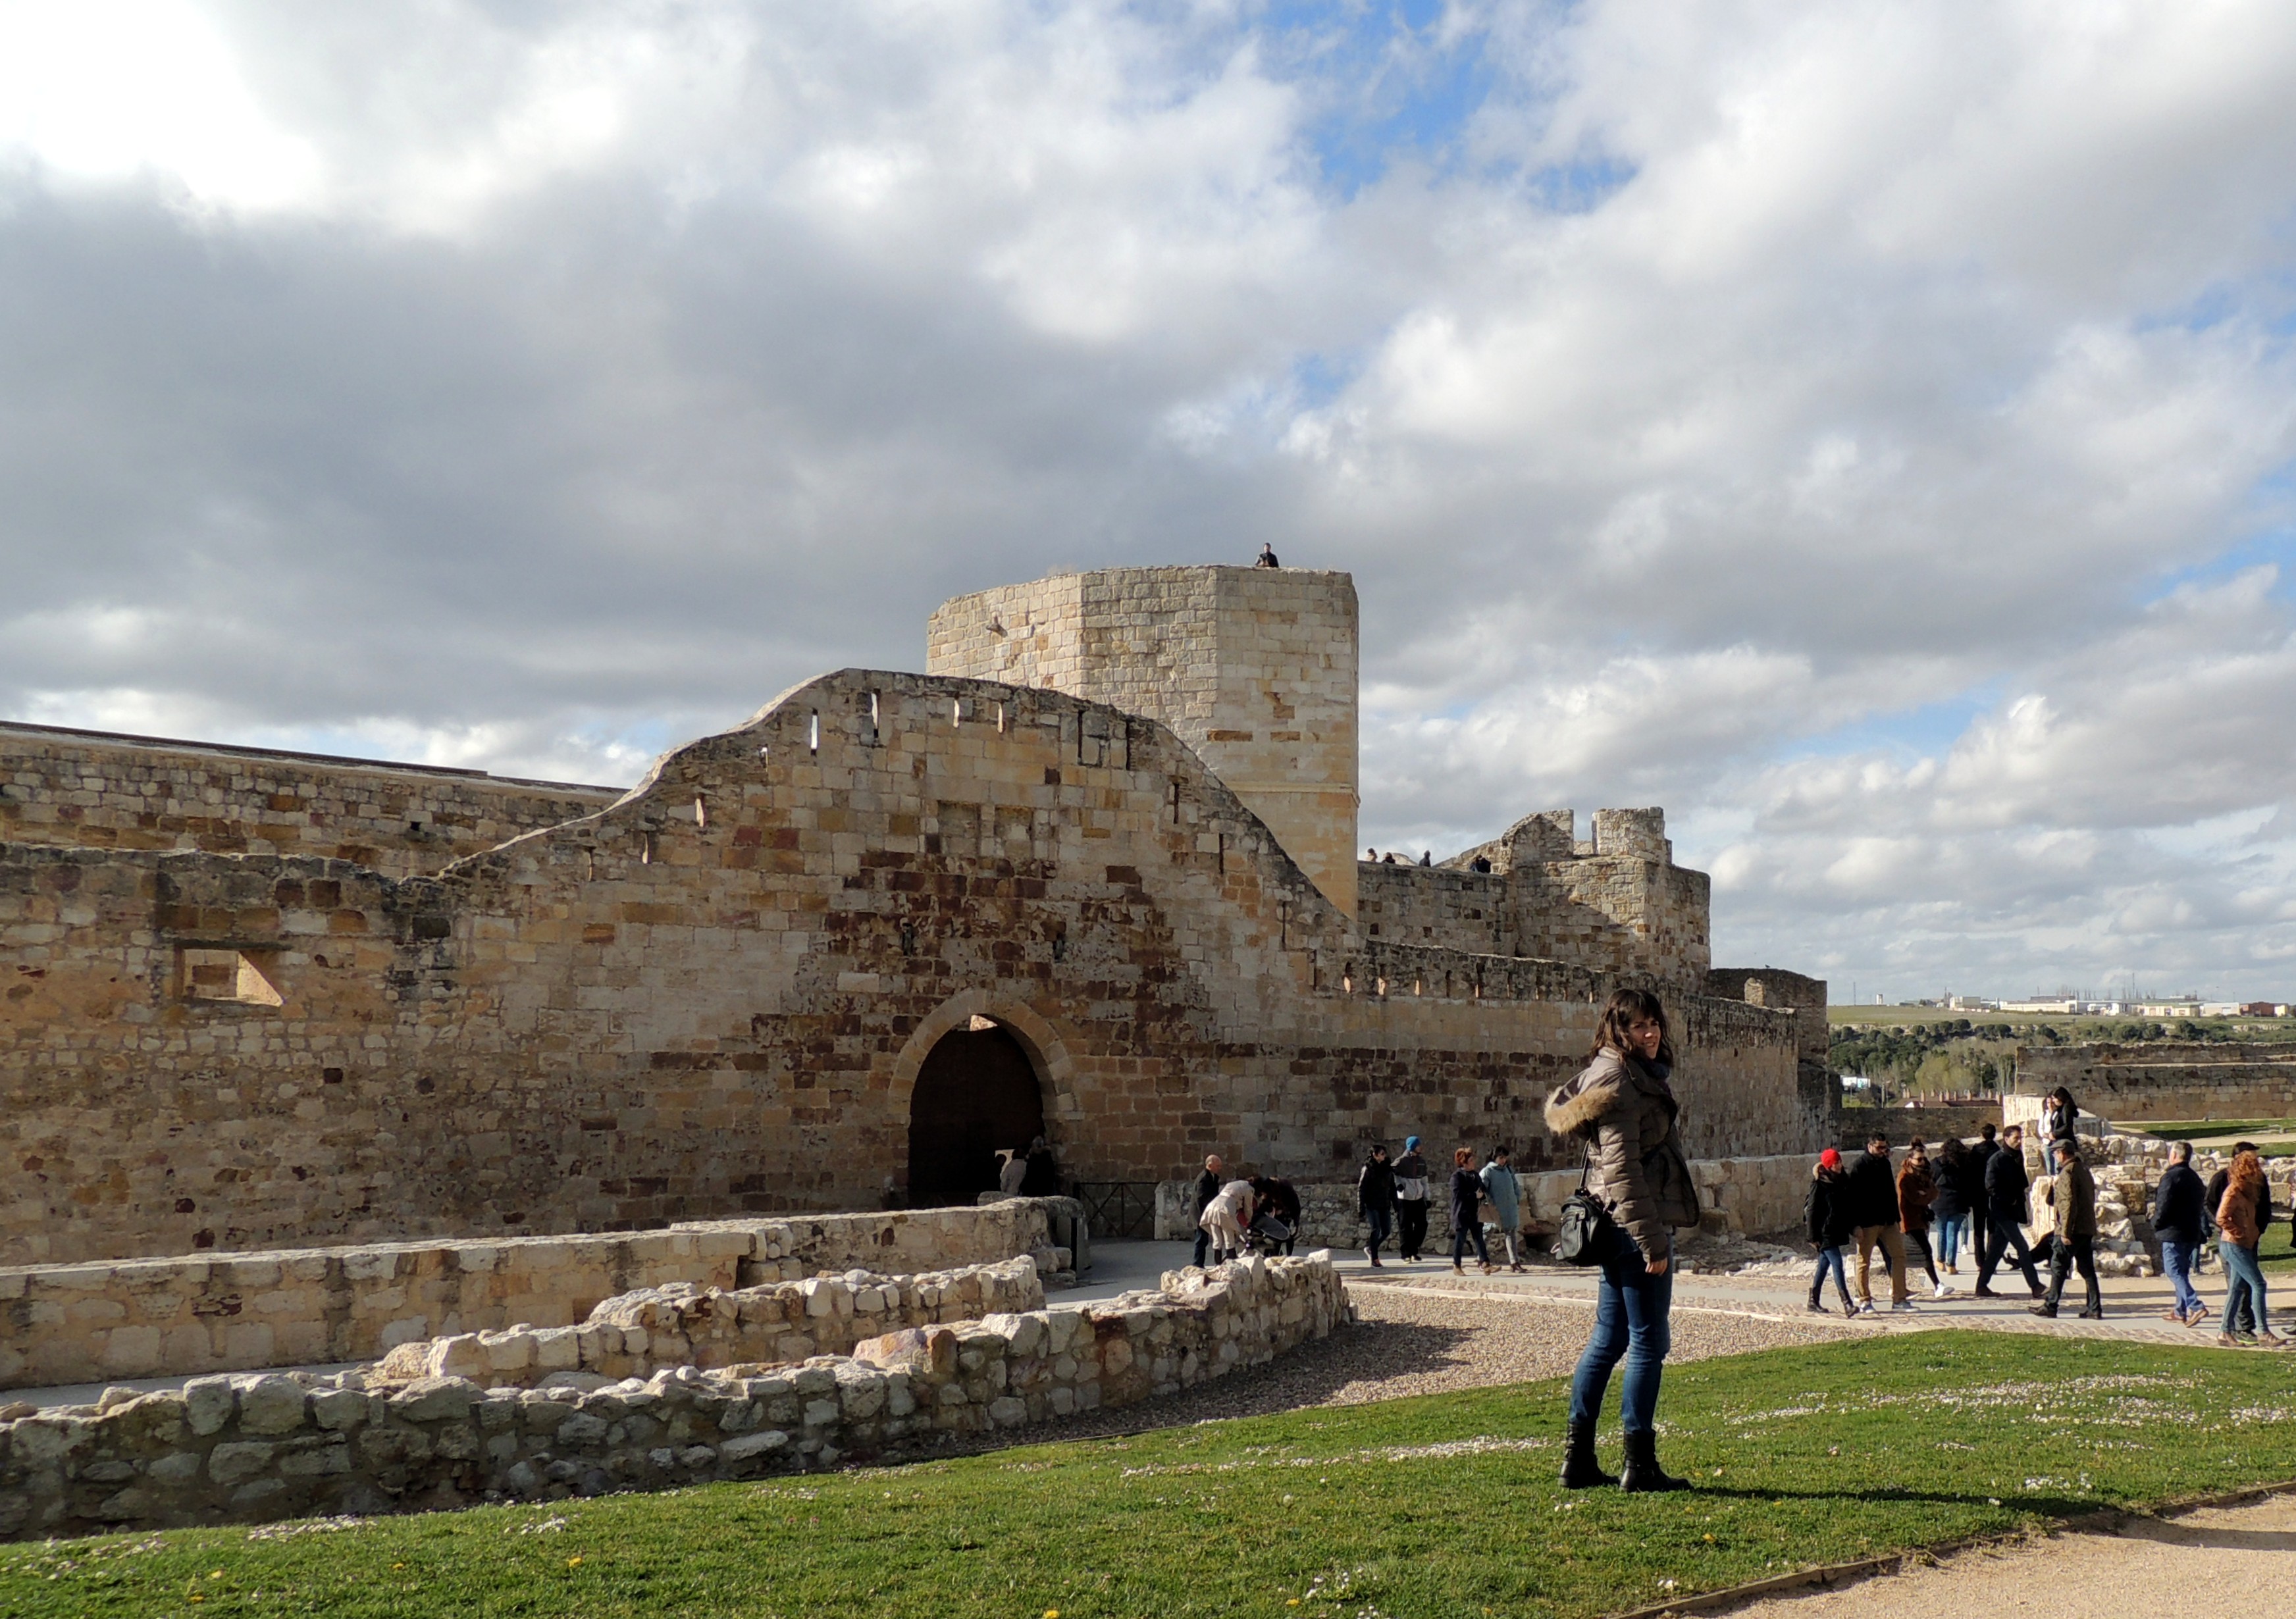
building, chateau, stone, monument, castle, landmark, fortification, tourism, spain, ruins, castillo, espaa, piedra, castillayleon, nwn, pedra, castelo, zamora, archaeological site, ancient history